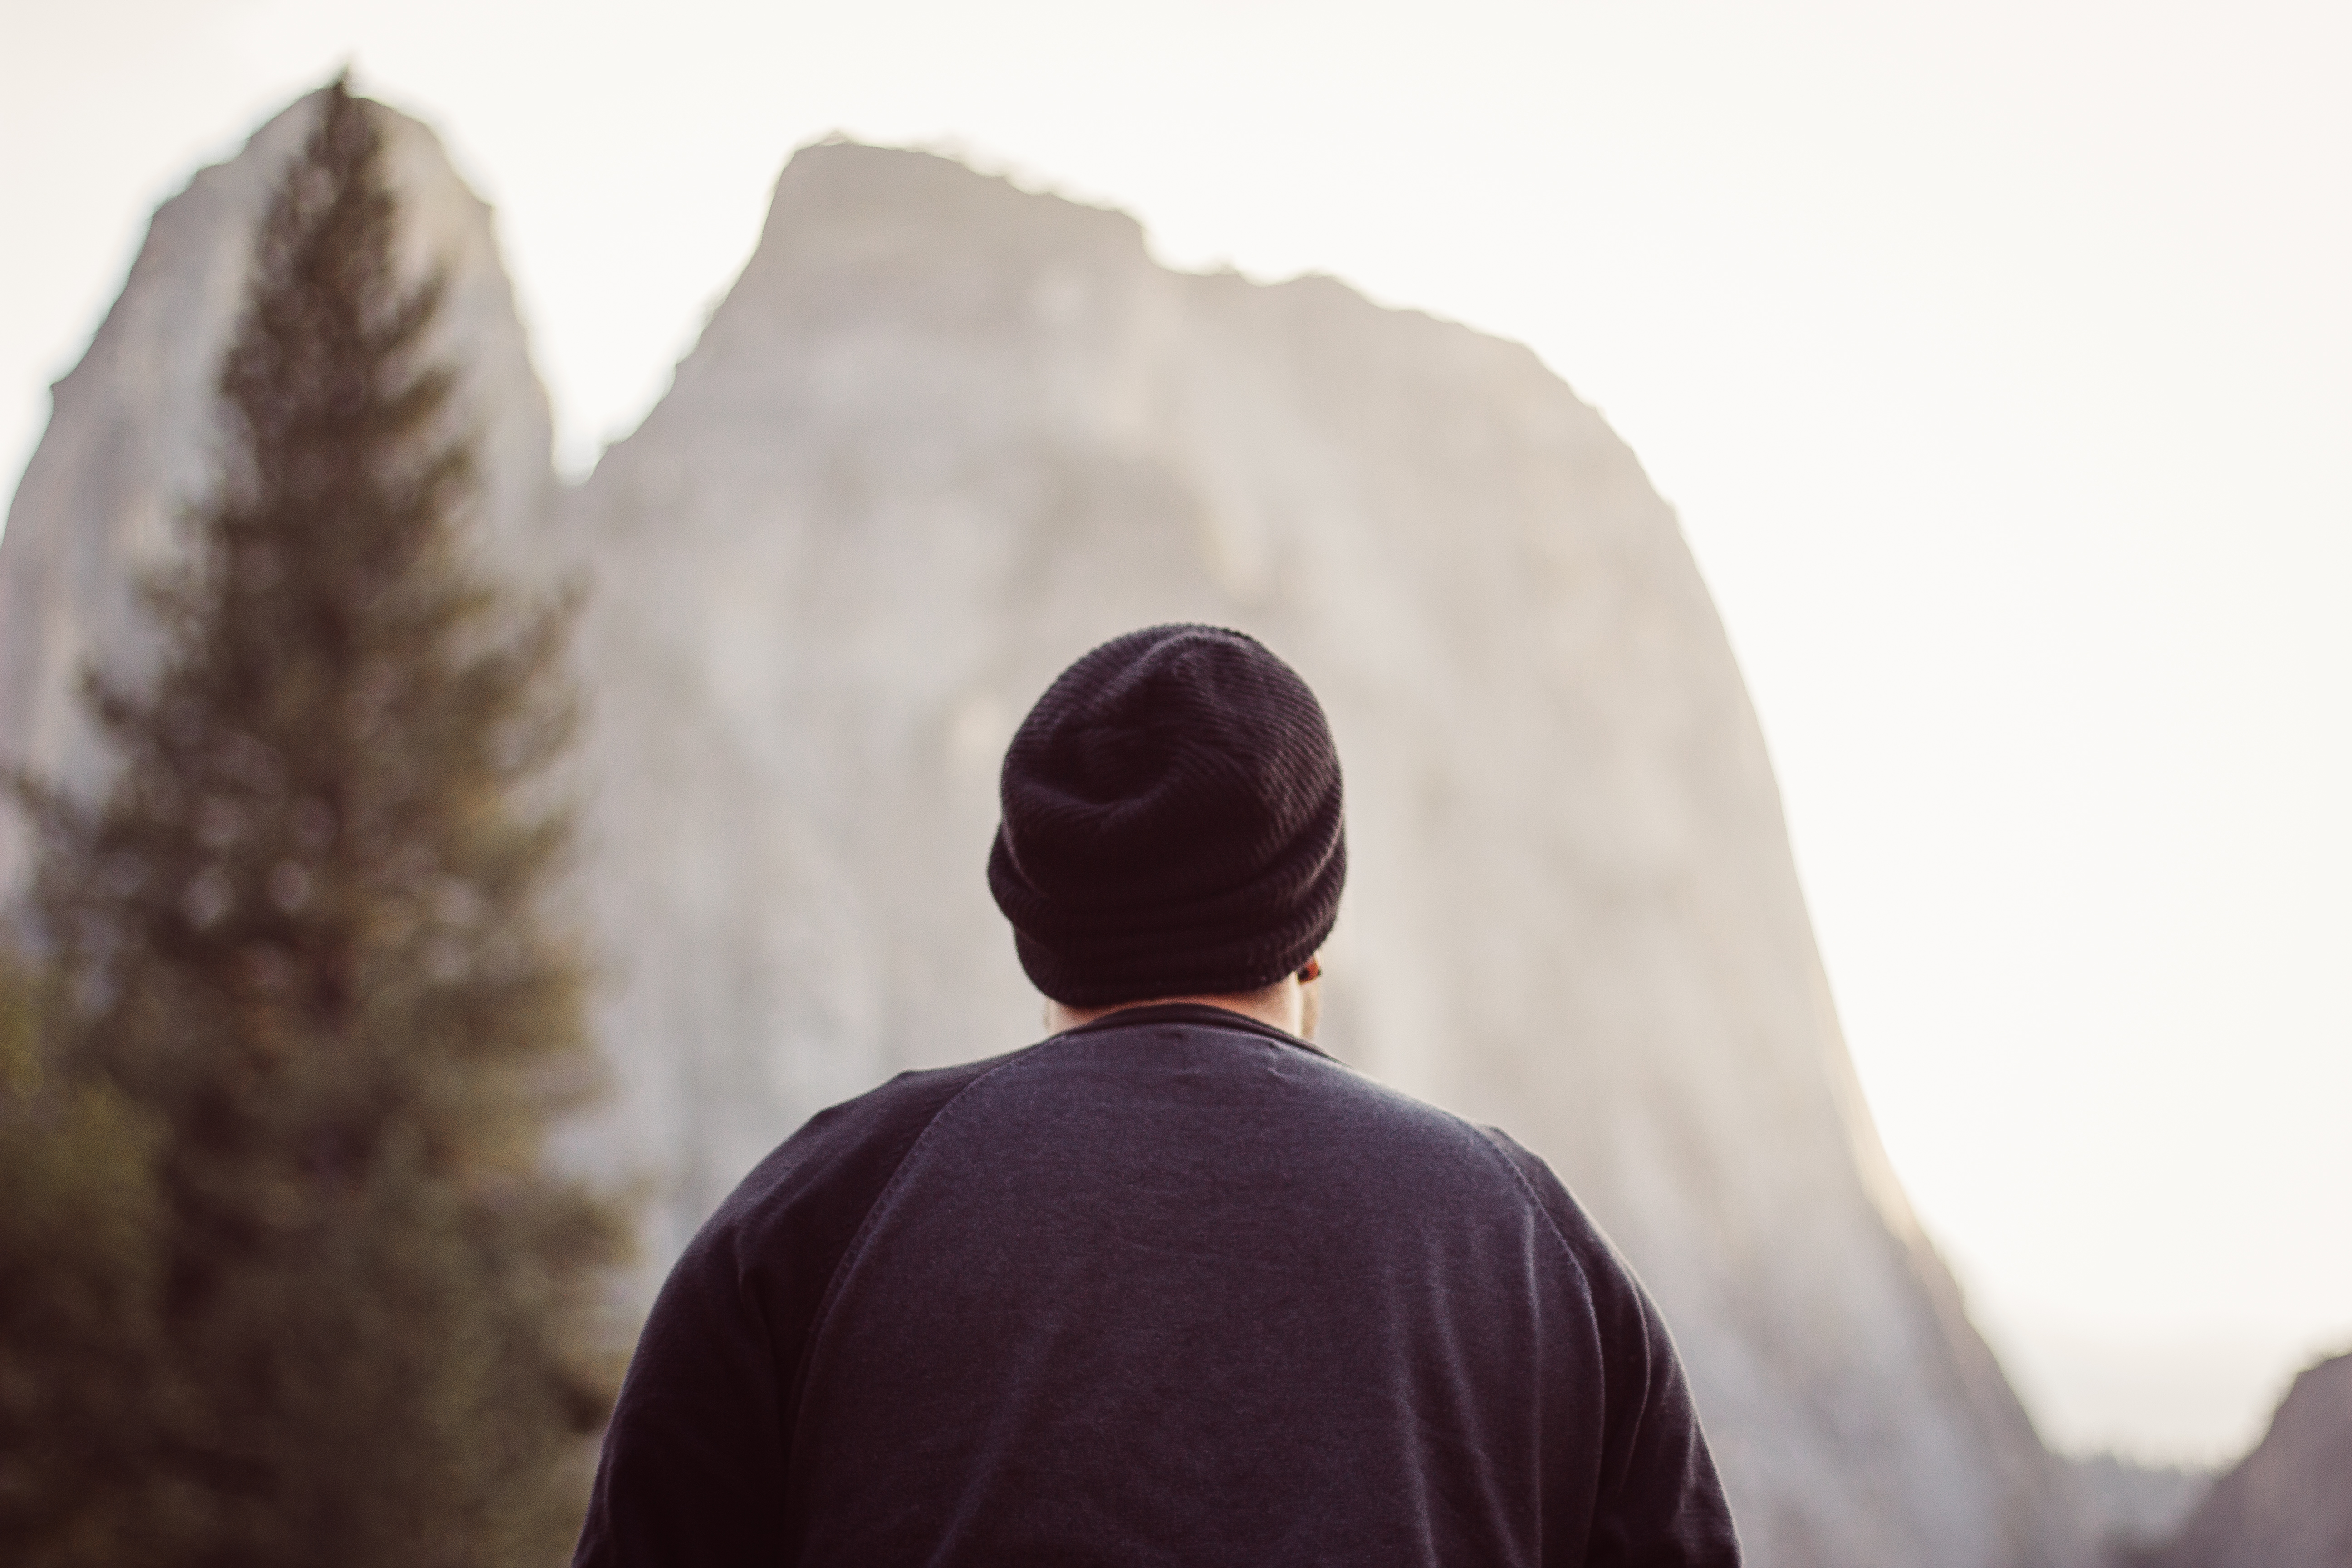
hand, man, nature, person, snow, winter, white, photography, adventure, view, hiker, thinking, spring, color, close up, outside, temple, photograph, break, image